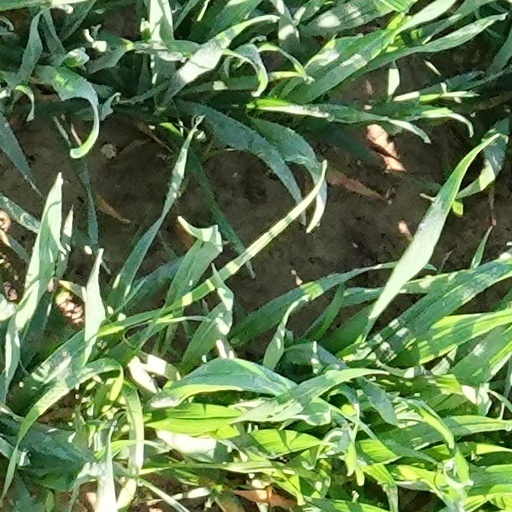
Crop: wheat